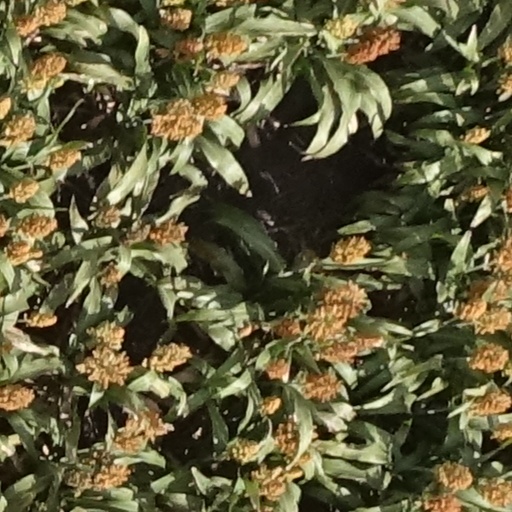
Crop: sorghum